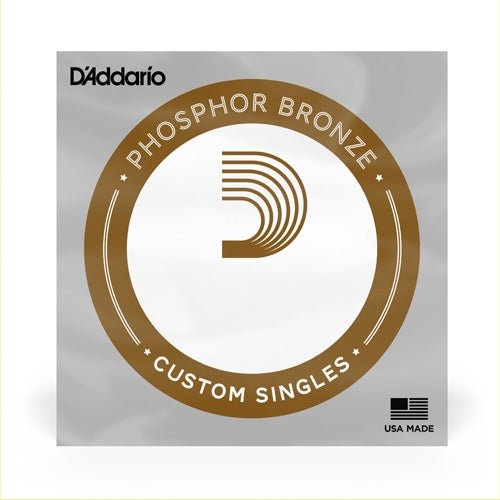
D'Addario PB020 Phosphor Bronze Wound Acoustic Guitar Single String .020
Pioneered in 1974 and still revered today, Phosphor Bronze has become synonymous with warm, well-balanced acoustic tone. D'Addario Phosphor Bronze strings are precision wound with corrosion-resistant phosphor bronze onto a carefully drawn, hexagonally shaped, high carbon steel core. The result is long-lasting, bright sounding tone with excellent intonation.
Brand: D'Addario &Co. Inc
Category: Arts & Entertainment > Hobbies & Creative Arts > Musical Instrument & Orchestra Accessories > String Instrument Accessories > Guitar Accessories > Guitar Strings